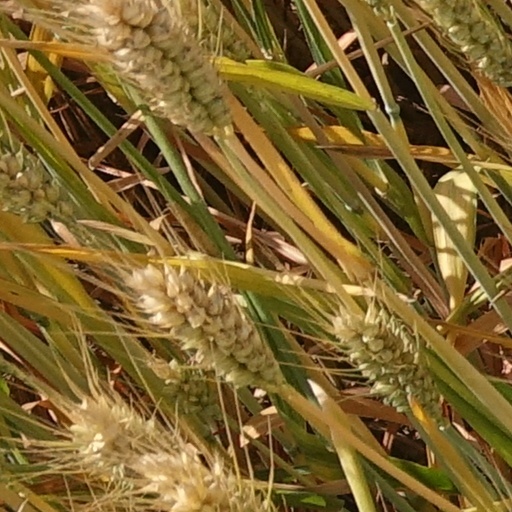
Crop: wheat